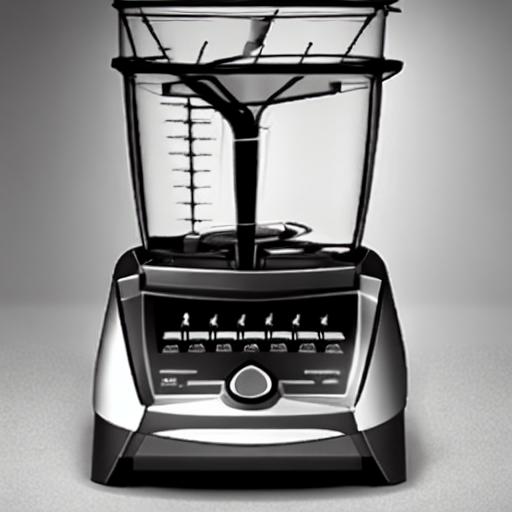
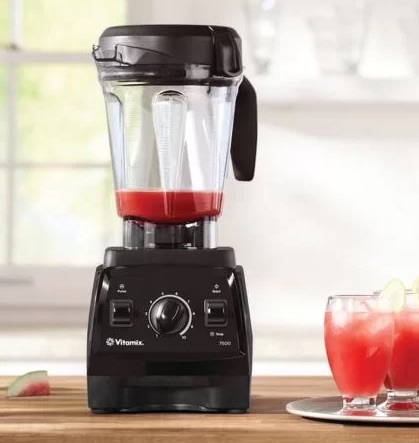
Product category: items_blender
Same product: no